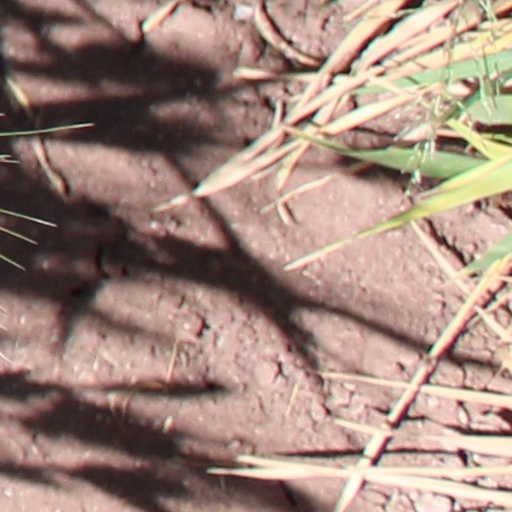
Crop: wheat